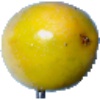
Label: Maracuja 1